Gerst Brewing Company

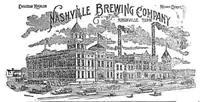
Illustration of the Nashville Brewing Company from an 1891 advertisement, after it had been rebuilt by Moerlein-Gerst in 1890

In 1890, the business and the property were purchased by Christian Moerlein of Cincinnati, proprietor of the famous Christian Moerlein Brewing Co., and his apprentice William Gerst. The existing facility was razed, and Moerlein and Gerst initially planned to invest "between $250,000 and $500,000 into the Nashville Brewing Company", by their own account to "erect the finest and largest brewery in the whole Southern Country" on the property.